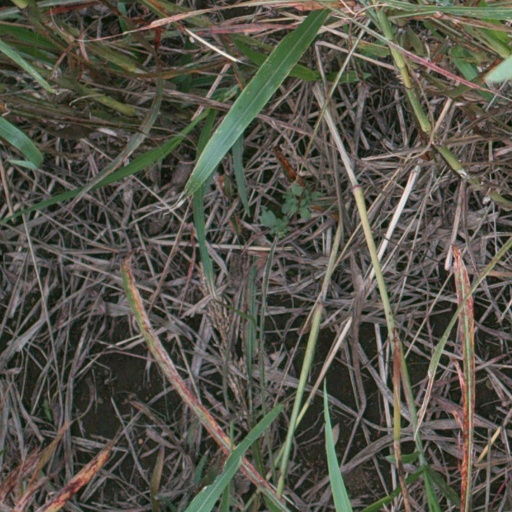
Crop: sorghum